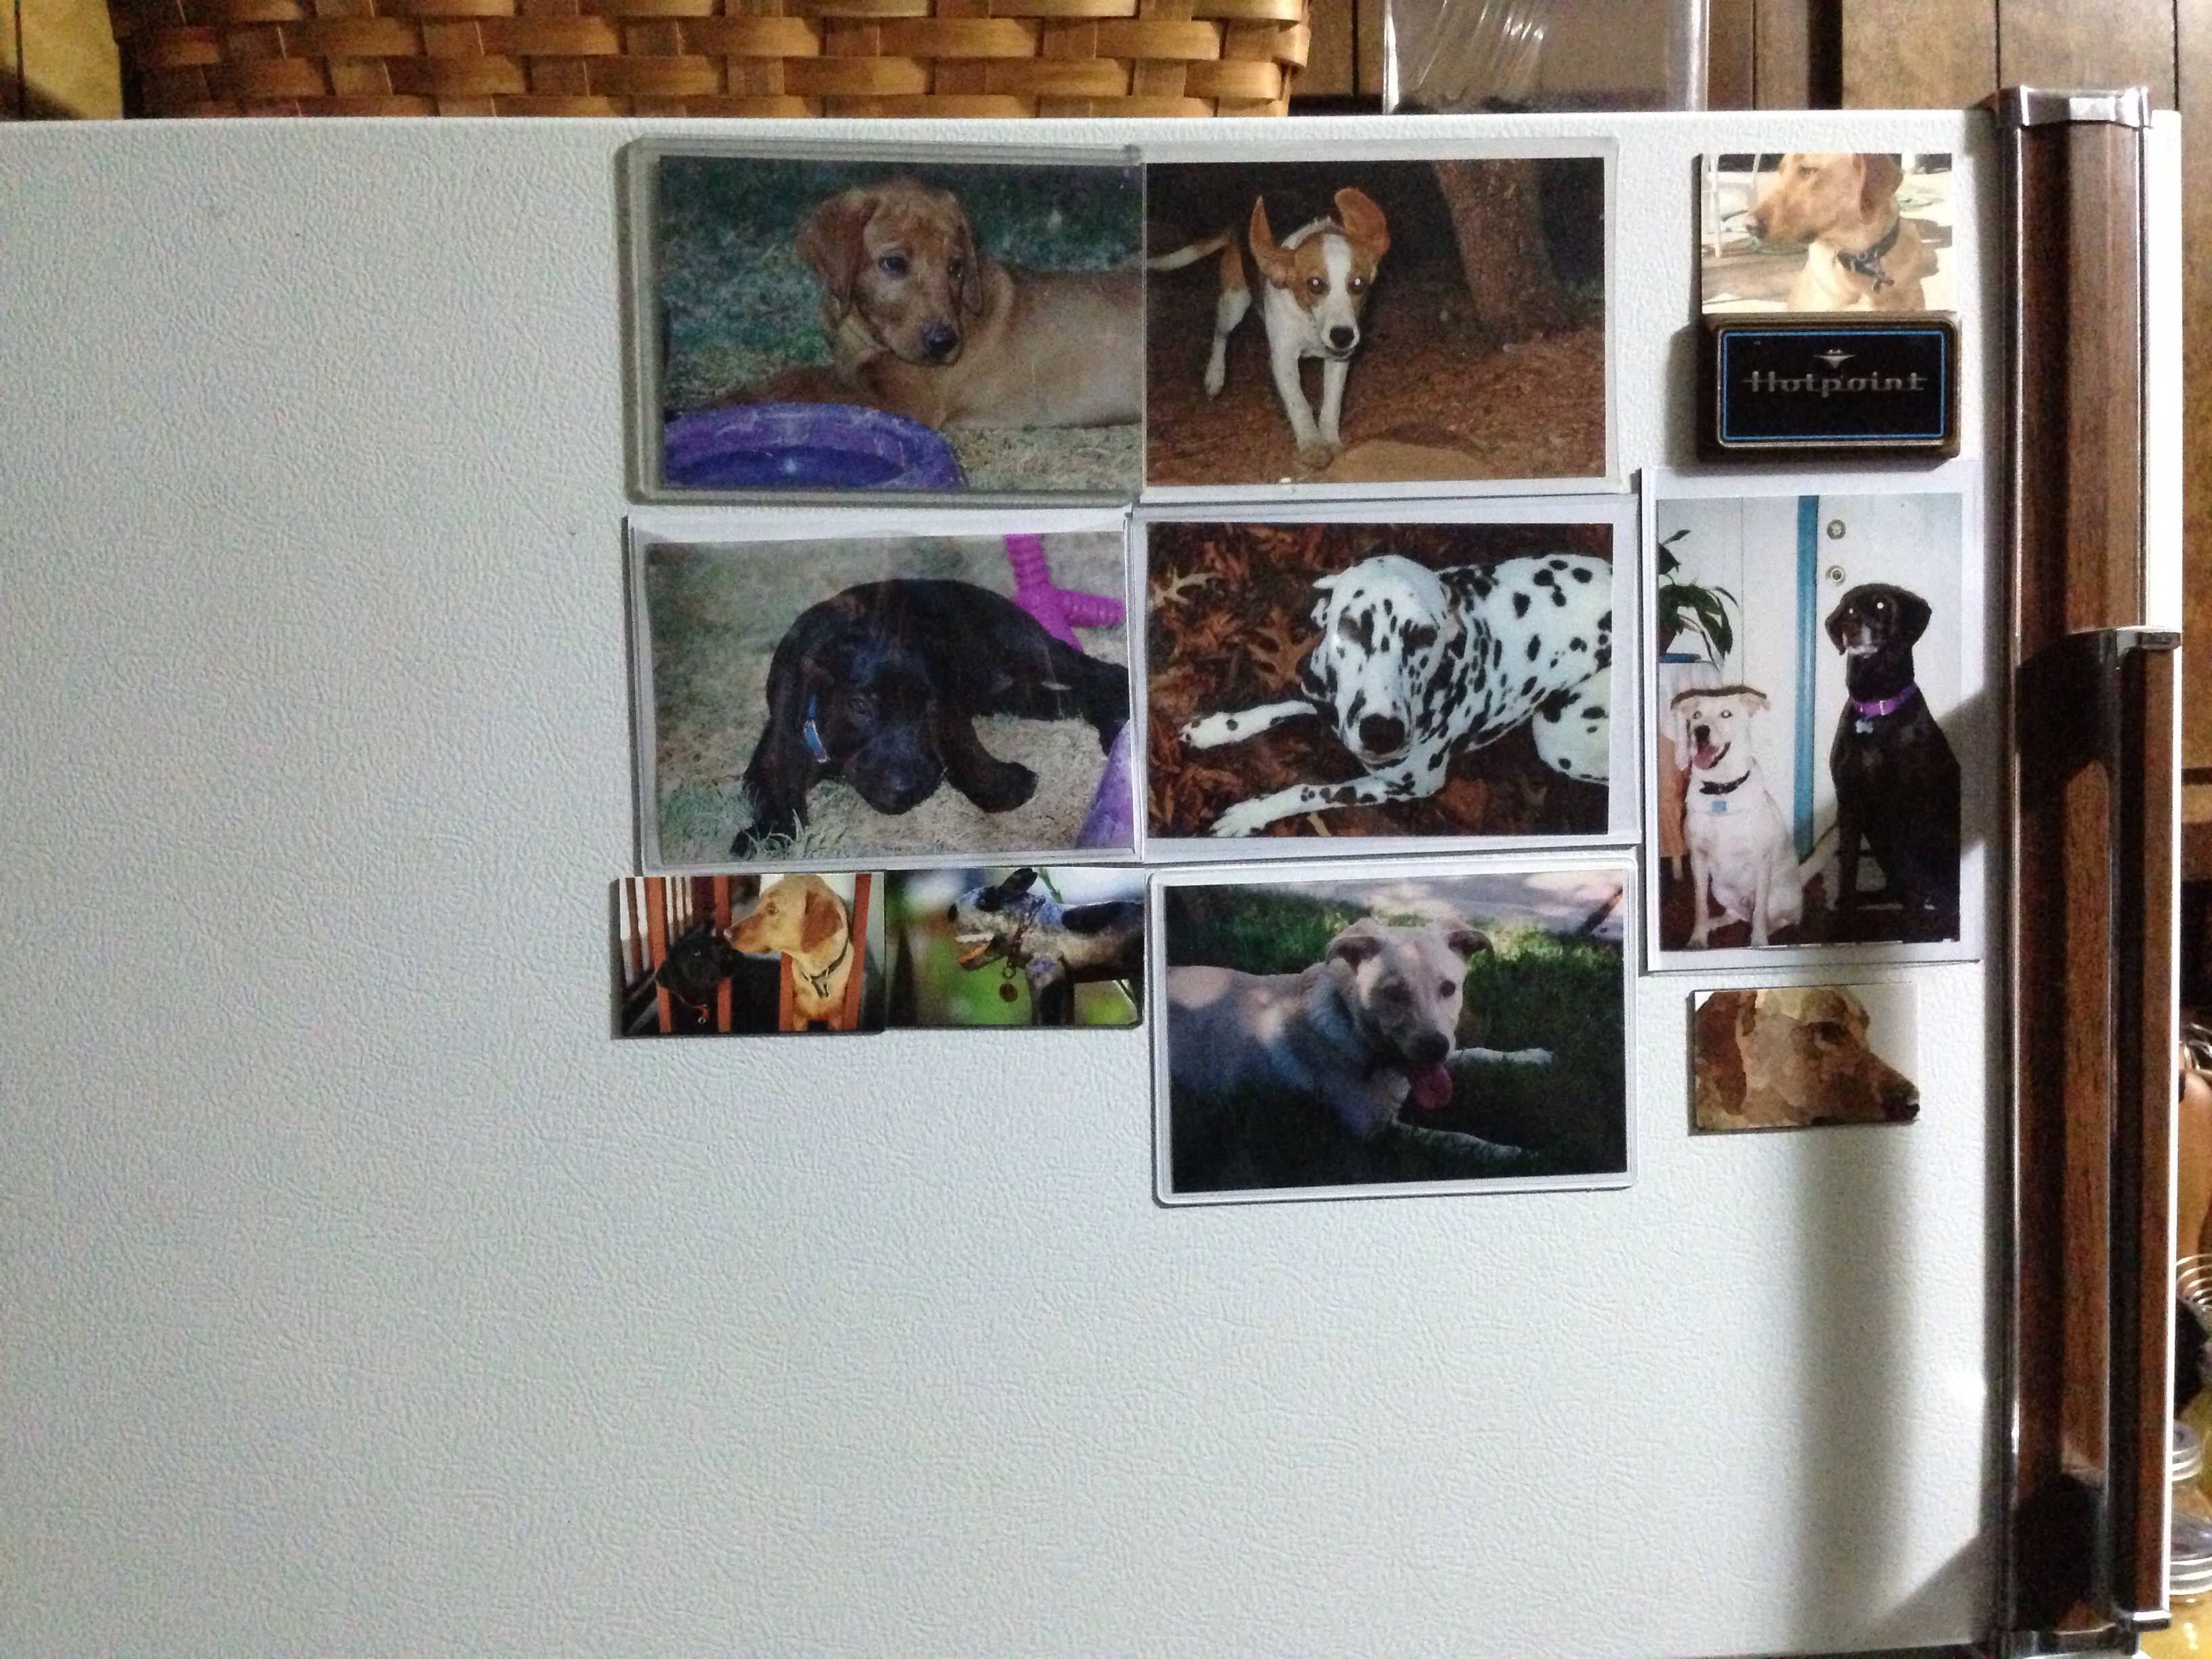
art, drawing, design, picture frame, uploadedbyflickrmobile, image, dailycreate, tdc609, modern art